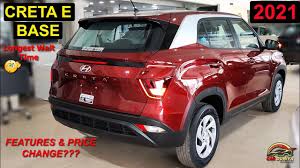
Label: noambulance